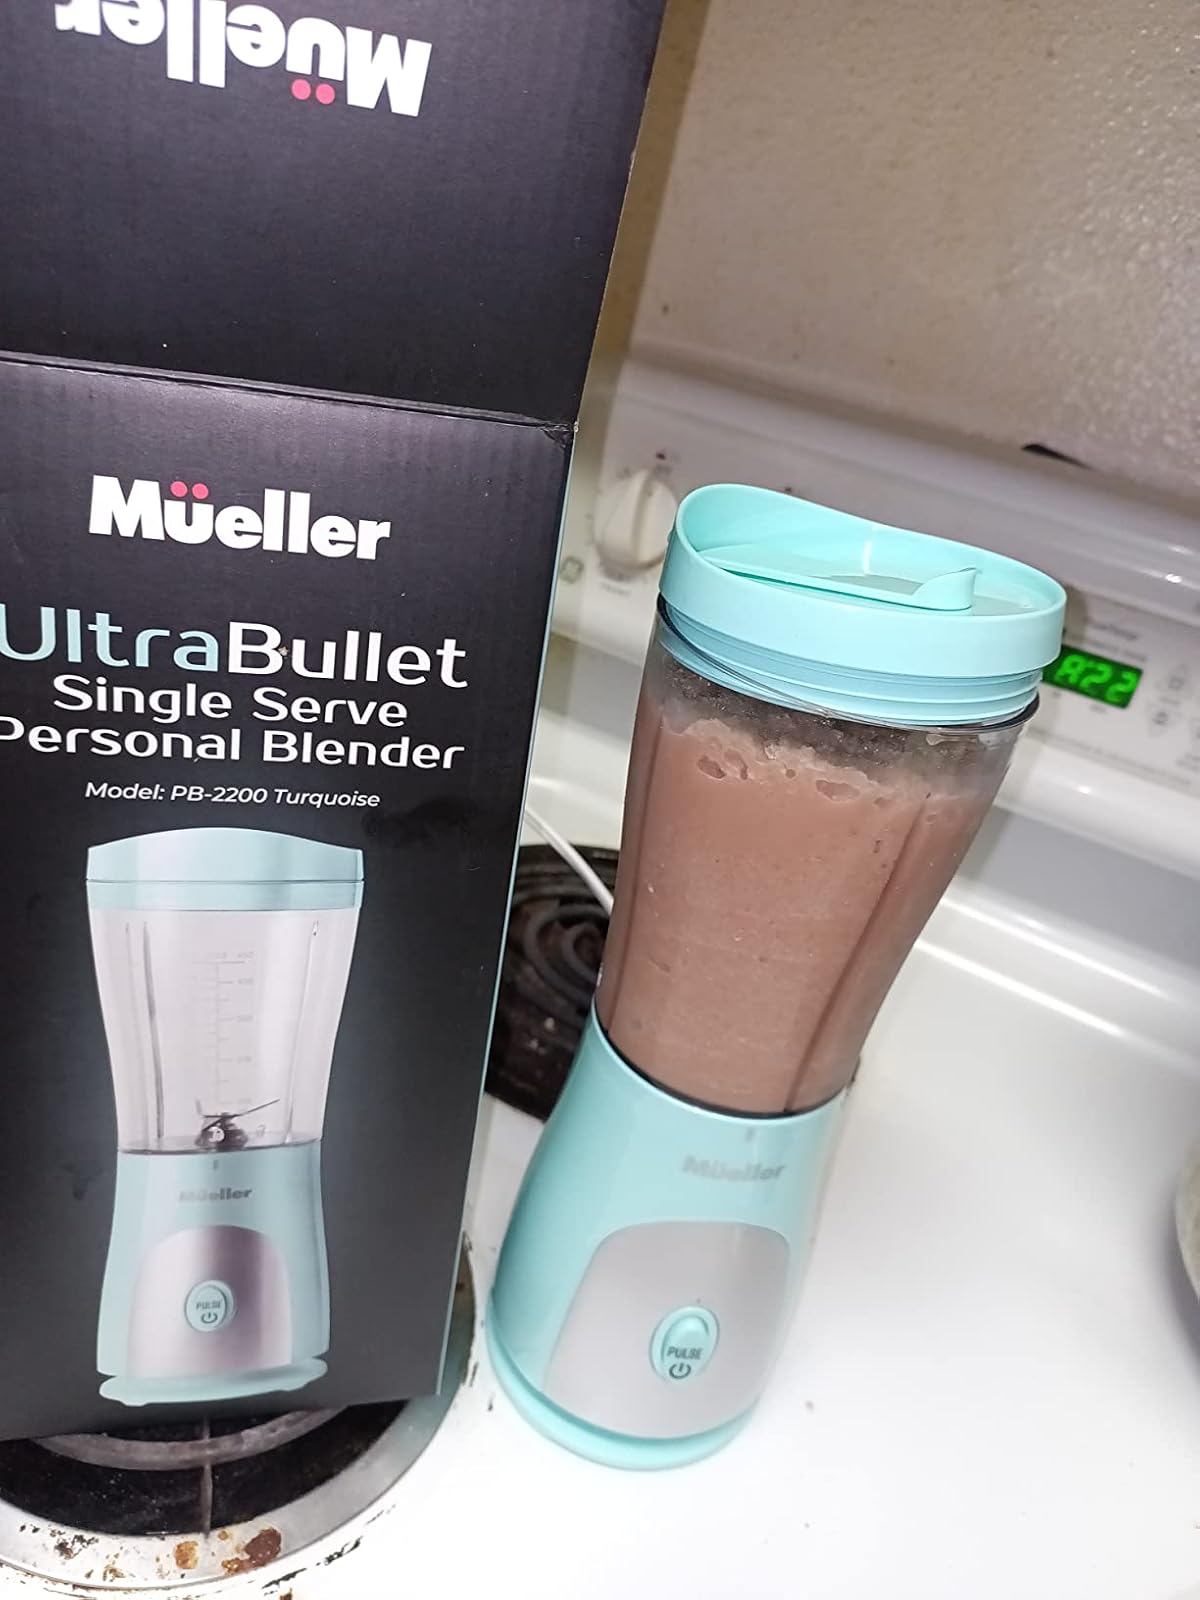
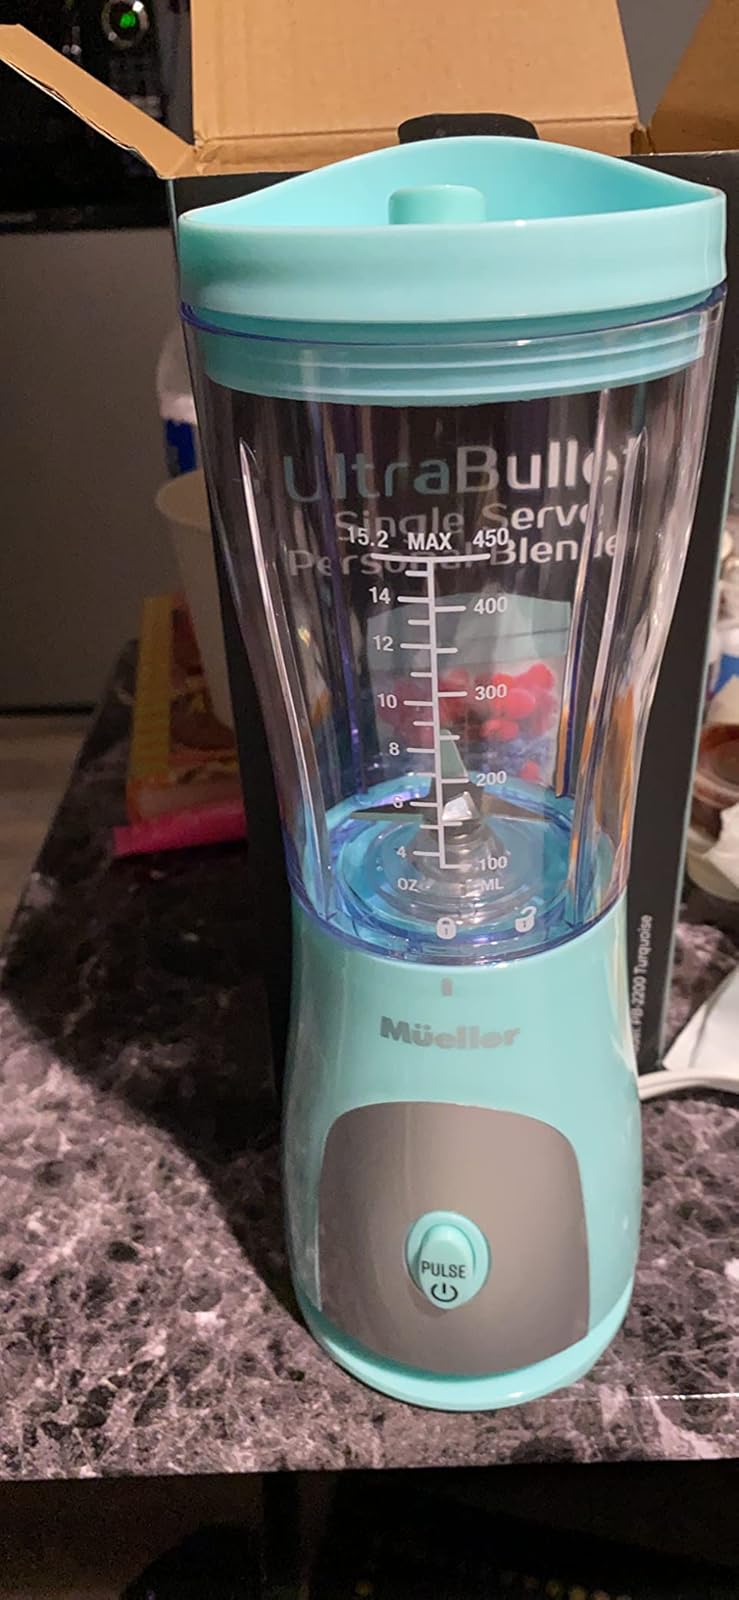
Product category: items_blender
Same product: yes